United States Forest Service

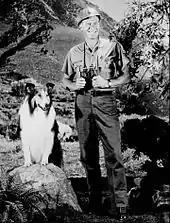
Lassie with Robert Bray as U.S. Forest Ranger Corey Stuart

In August 2014, Tom Vilsack, the Secretary of Agriculture, announced that the agency would have to put $400 to $500 million in wildfire prevention projects on hold because funding for firefighting was running low as the fiscal year ended. The decision was meant to preserve resources for fighting active fires burning in California, Oregon, Washington and Idaho. Politicians of both parties indicated they believed the then-current funding structure was broken, but did not agree on steps to fix the funding allocation.